Sel gris

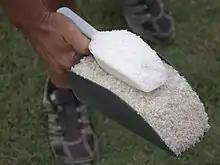
Two kinds of salt: on top "fleur de sel", on bottom "gros sel gris"

Sel gris (pl. sels gris, "gray salt" in French) is a coarse granular sea salt popularized by the French.